Safdar Sarki

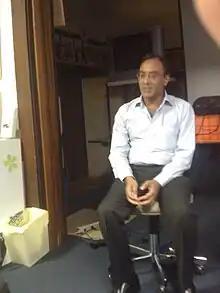
Sarki in August 2008

Safdar Sarki, (born December 25, 1965) a Pakistani-American physician and American citizen, is a former chair of the World Sindhi Congress and Secretary General of the Jeay Sindh Qaumi Mahaz, an activist in the Sindhi nationalist movement, and a former detainee of the Pakistani government. As one of the many disappeared during the period of Gen. Pervez Musharraf's rule, the campaign to "find" him and get him released included prominent human rights organizations, including Amnesty International, and the Asian Human Rights Commission calling for his release, while "The New York Times" and other news organizations reported that his health was in jeopardy because the Pakistani government refused to allow him necessary medical attention.